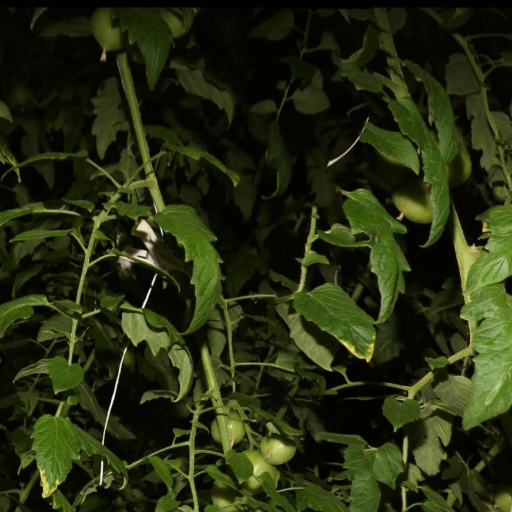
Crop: tomato